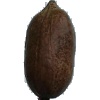
Label: nut_pecan